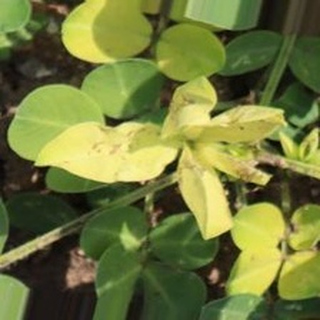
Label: groundnut_nutrition_deficiency